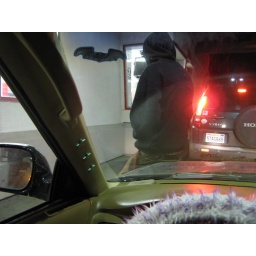
yes, that's a bat sticker in my car and a furry steering wheel cover.